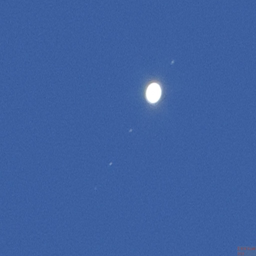
jupiter and moons in a blue sky